Condor Films

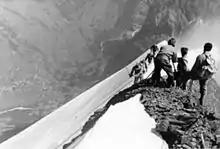
"Grat am Himmel" (1947)

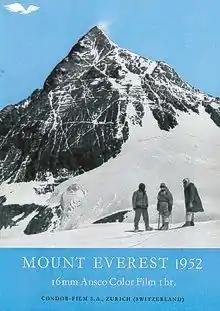

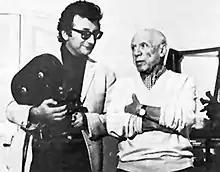
"Pablo Picasso" (1973)

Condor Films is a film and TV production company based in Zürich, Switzerland. The company produces commercials, documentary films, feature films, image films, product films and interactive multimedia solutions. The company is also known by the brands "Condor Productions", "Condor Communications", "Condor Corporate", "Condor Commercials"," Studio Bellerive", "Condor Features", "Condor Audiovisuals", "Condor Movies & Series" and "Condor Pictures" as well as "Condor Documentaries". In 2009 the group refocused marketing on its major brand "Condor Films". Since 1972 it has been based at the Bellerive Studios in Zürich.